Honor Blackman

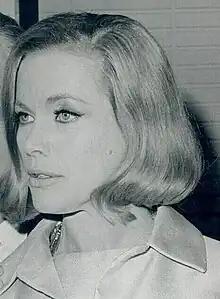
Blackman in 1969

Honor Blackman (22 August 1925 – 5 April 2020) was an English actress and singer, known for the roles of Cathy Gale in "The Avengers" (1962–1964), Bond girl Pussy Galore in "Goldfinger" (1964), Julia Daggett in "Shalako" (1968), and Hera in "Jason and the Argonauts" (1963). She is also known for her role as Laura West in the ITV sitcom "The Upper Hand" (1990–1996).